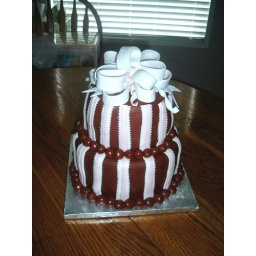
MMF covered cake colored in deep chocolate brown, followed by soft pink stripes and bow.